Donald Buttress

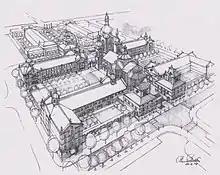
Donald Buttress's original conceptual drawing of the future Piazza that will surround the Cathedral of the Transfiguration in Canada.

Buttress also designed the Queen Mother Memorial on The Mall, London, unveiled in 2009, with sculptures by Philip Jackson, re-built the burnt-down chapel at Tonbridge School, and directed the design of Cathedraltown, a 200-acre town in the city of Markham, Ontario, Canada.